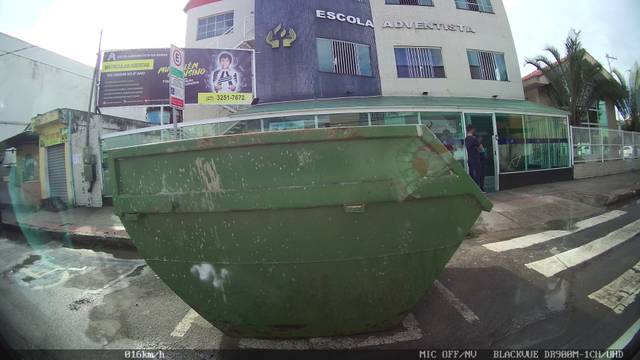
Region: Brazil
Coordinates: -20.129, -40.304